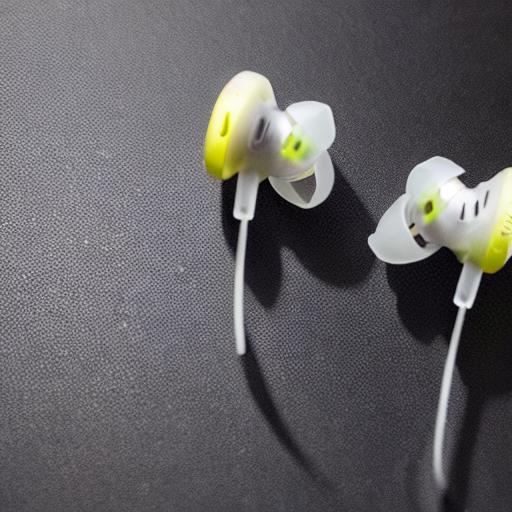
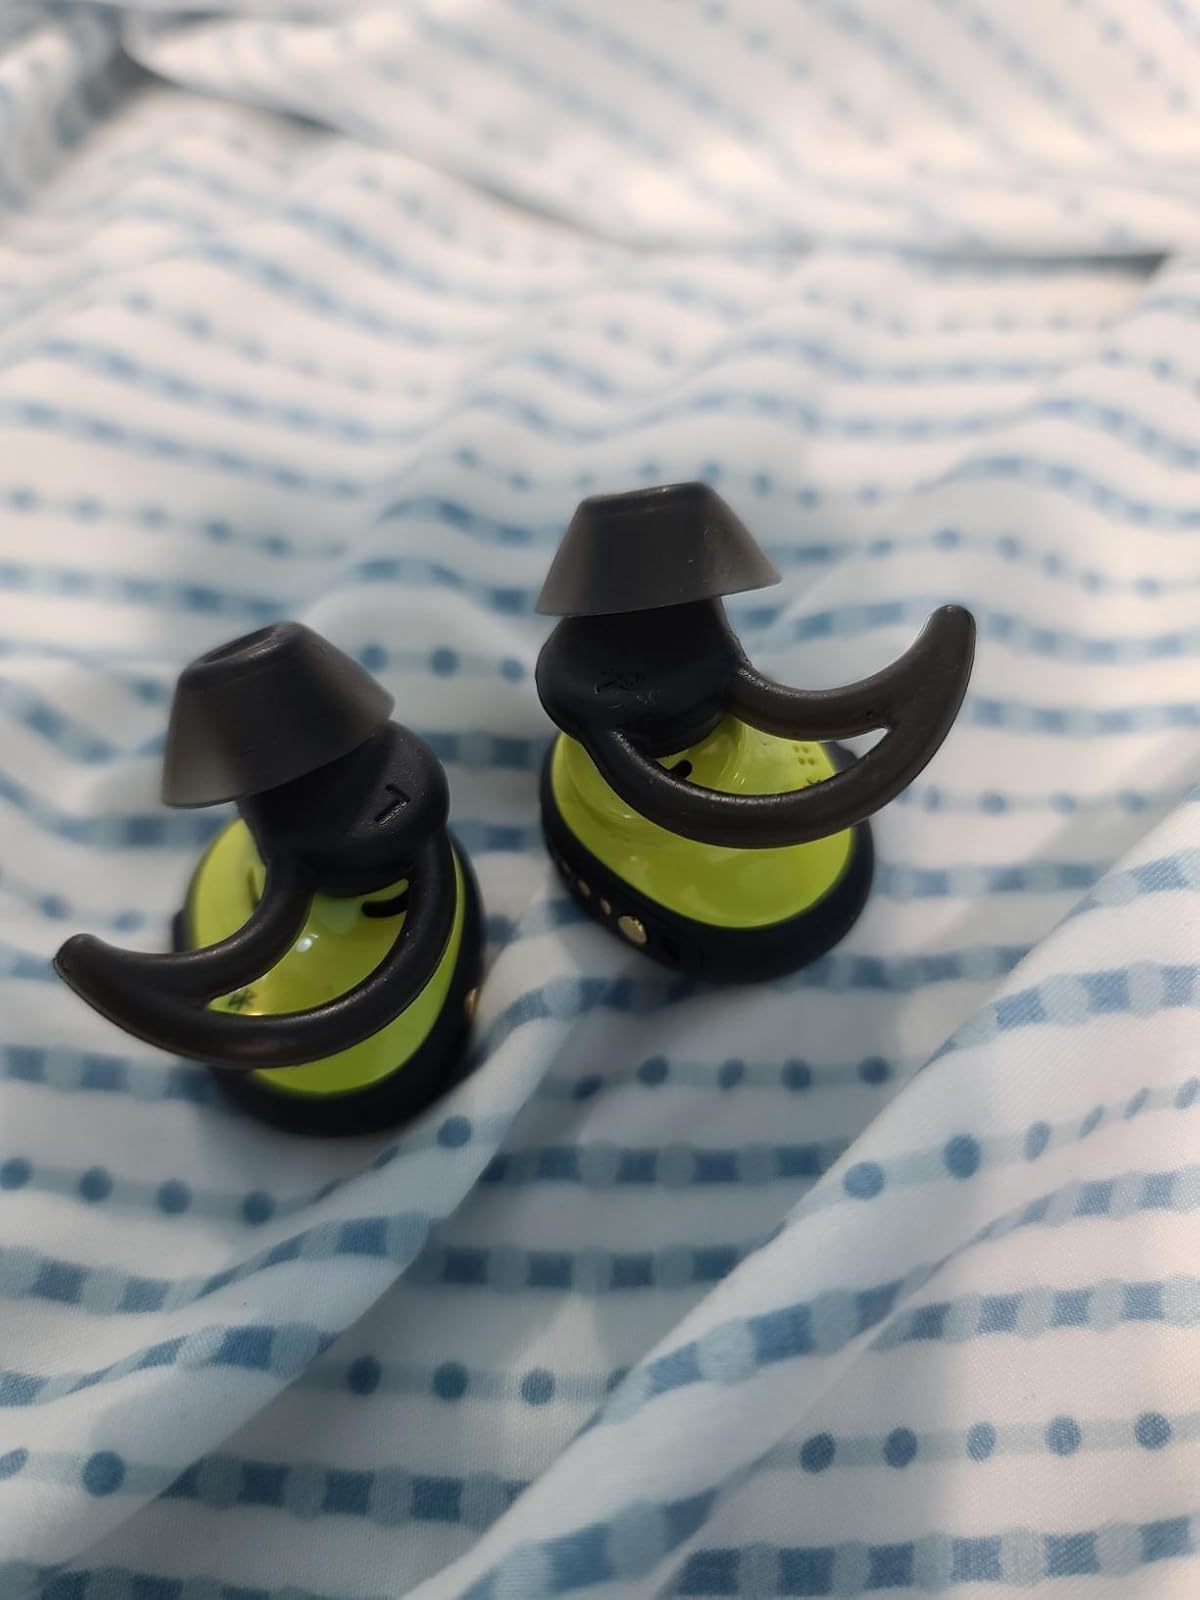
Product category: earbuds
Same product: no